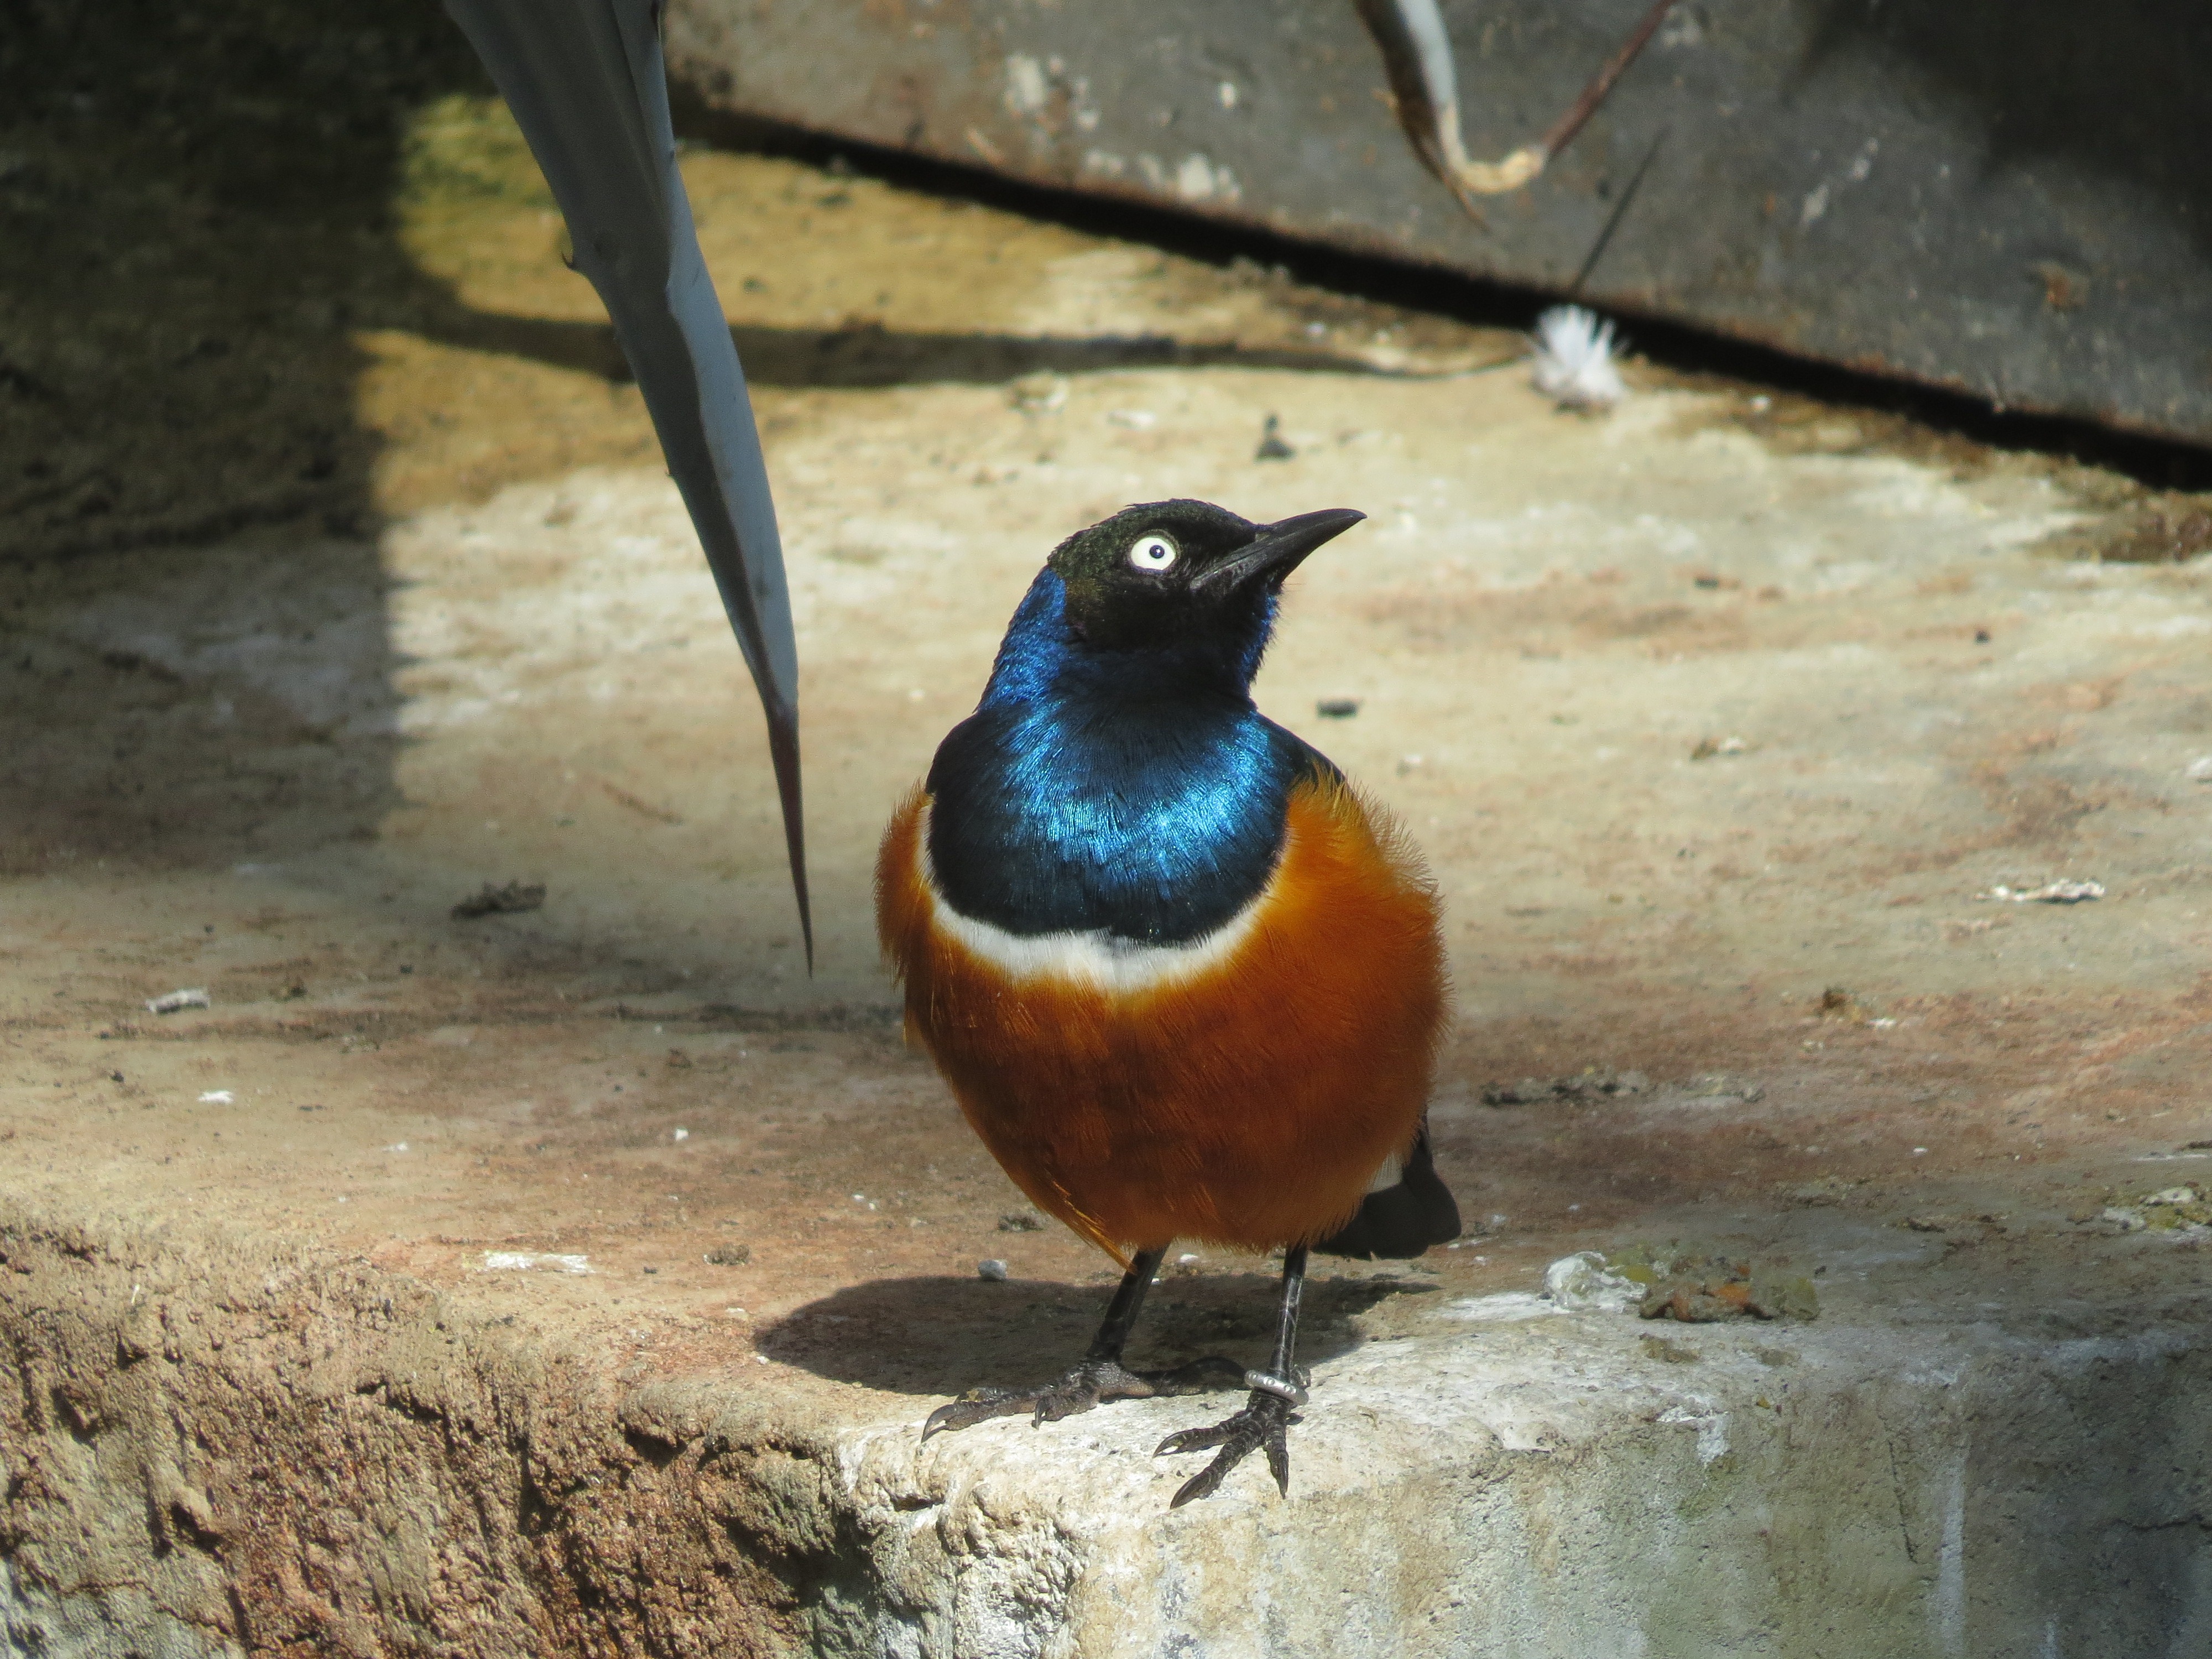
nature, outdoor, wilderness, bird, animal, fly, wildlife, wild, beak, mammal, freedom, feather, avian, fauna, majestic, wings, vertebrate, creature, organism, old world flycatcher, perching bird, superb starling